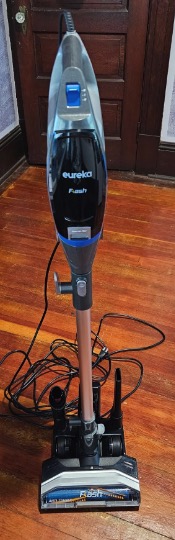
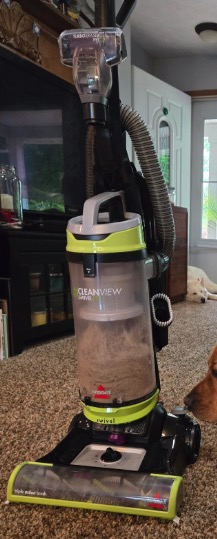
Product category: items_vacuum
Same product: no